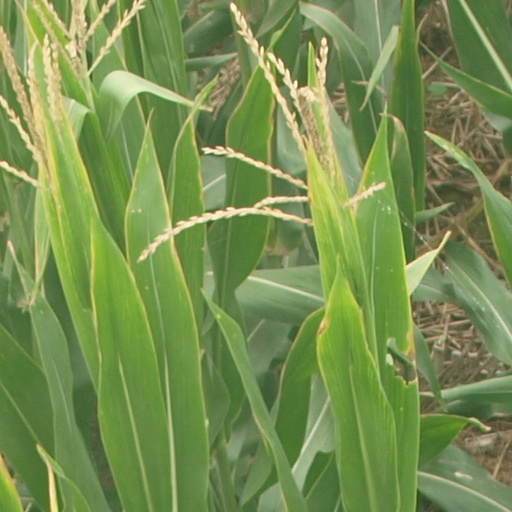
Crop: maize; corn